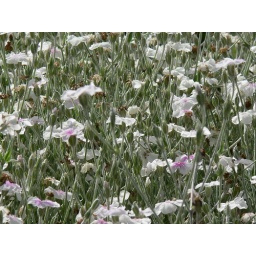
I loved the colours of these flowers in the gardens at the castle